ÆON Bukit Tinggi Shopping Centre

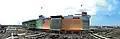
Full aerial view of AEON Bukit Tinggi Shopping Centre.

ÆON Bukit Tinggi Shopping Centre is a shopping mall with a floor area of around . Also known as Jusco Bukit Tinggi, the mall is located in the Bandar Bukit Tinggi township, Klang, Selangor, Malaysia. It is the largest ÆON (JUSCO) shopping centre in Malaysia and Southeast Asia (and the largest in Asia).